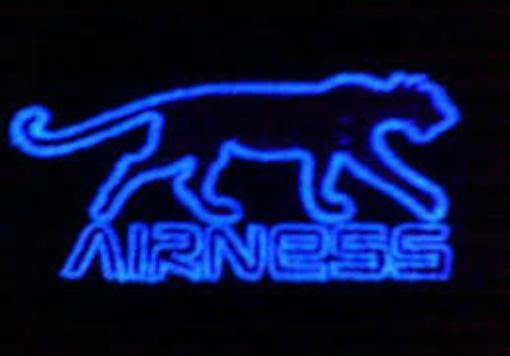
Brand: Airness
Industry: Clothes